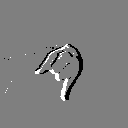
ASL letter: j